Francken family

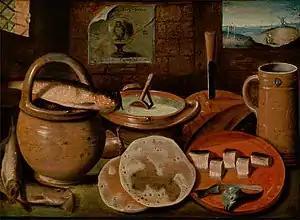
"Poor Man's Dinner", by Hieronymus Francken (II)

The founder of the painting dynasty was Nicolaes Francken, also known as 'Nicolaes Francken van Herentals' as he was born c. 1520 in the town of Herentals before he moved to Antwerp c. 1580. He was married to Lucia van de Broeck from Mechelen with whom he had five children. Nicolaes was active in Antwerp where he died in 1596. None of his works have survived.